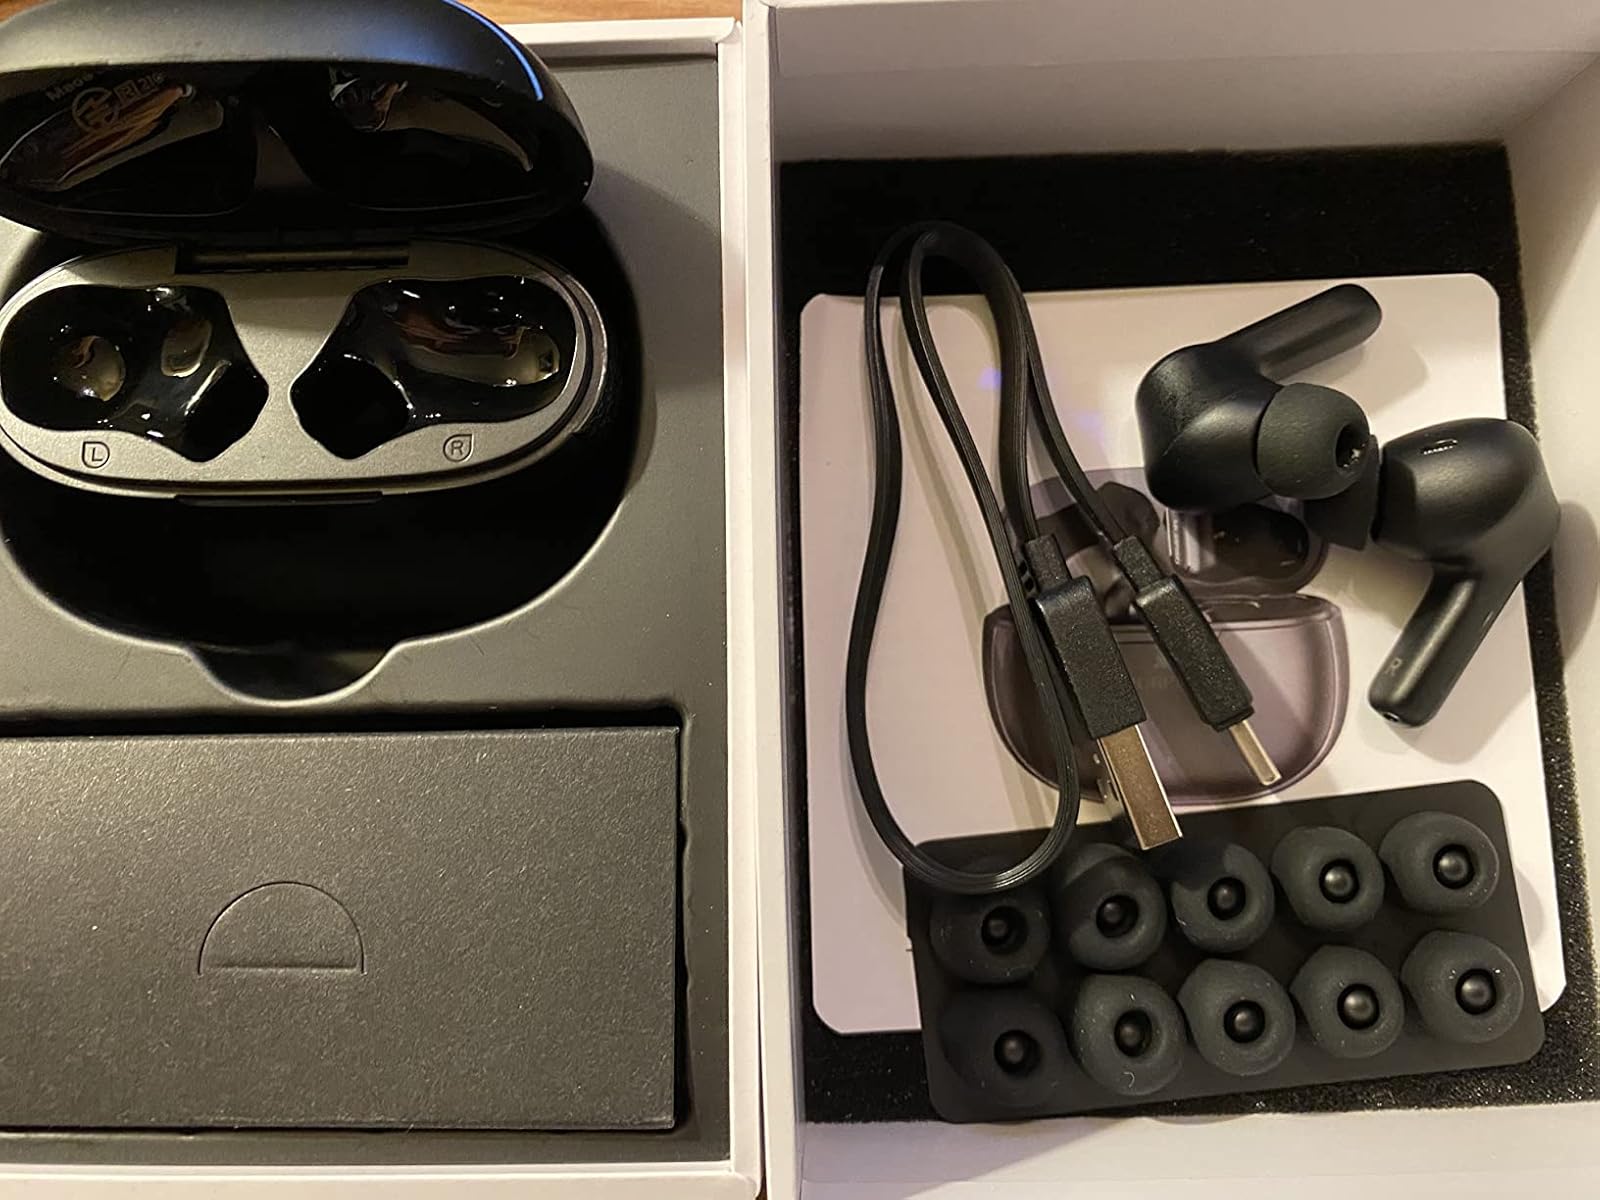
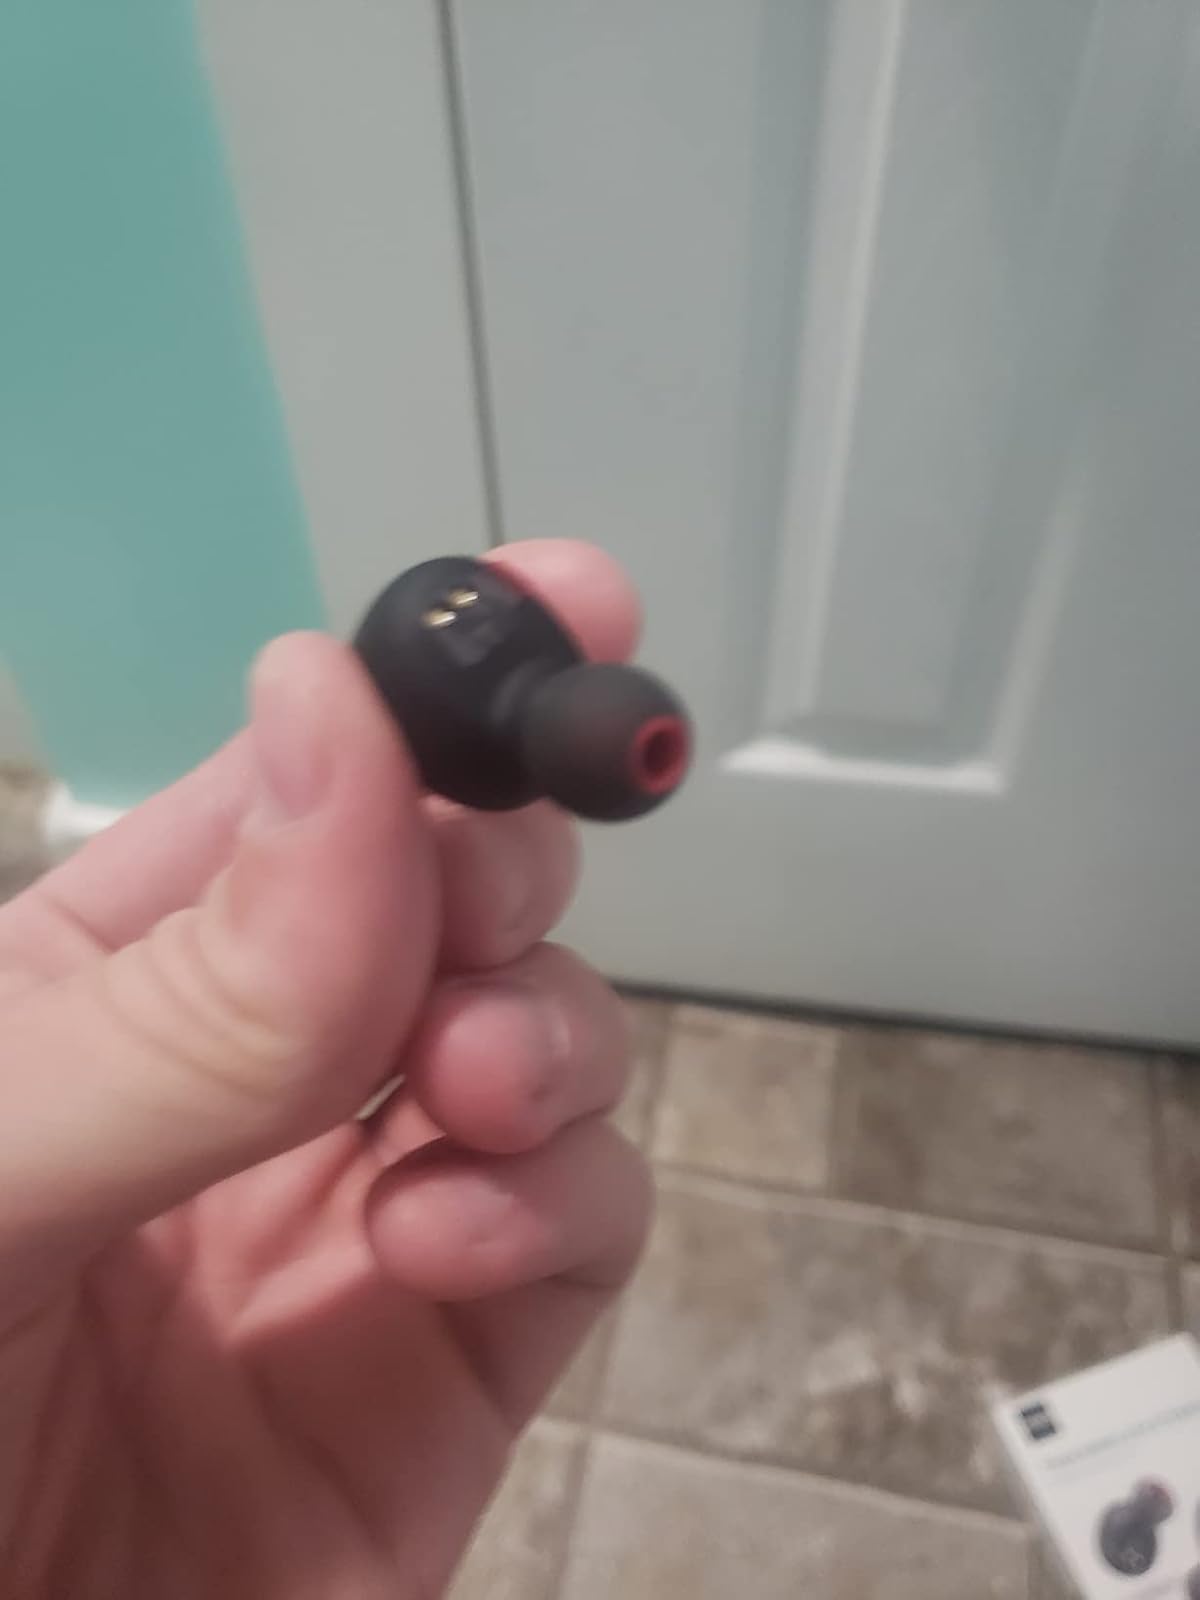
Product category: earbuds
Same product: no